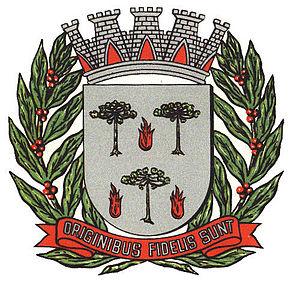
Espírito Santo do Pinhal est une municipalité brésilienne de la microrégion de São João da Boa Vista.